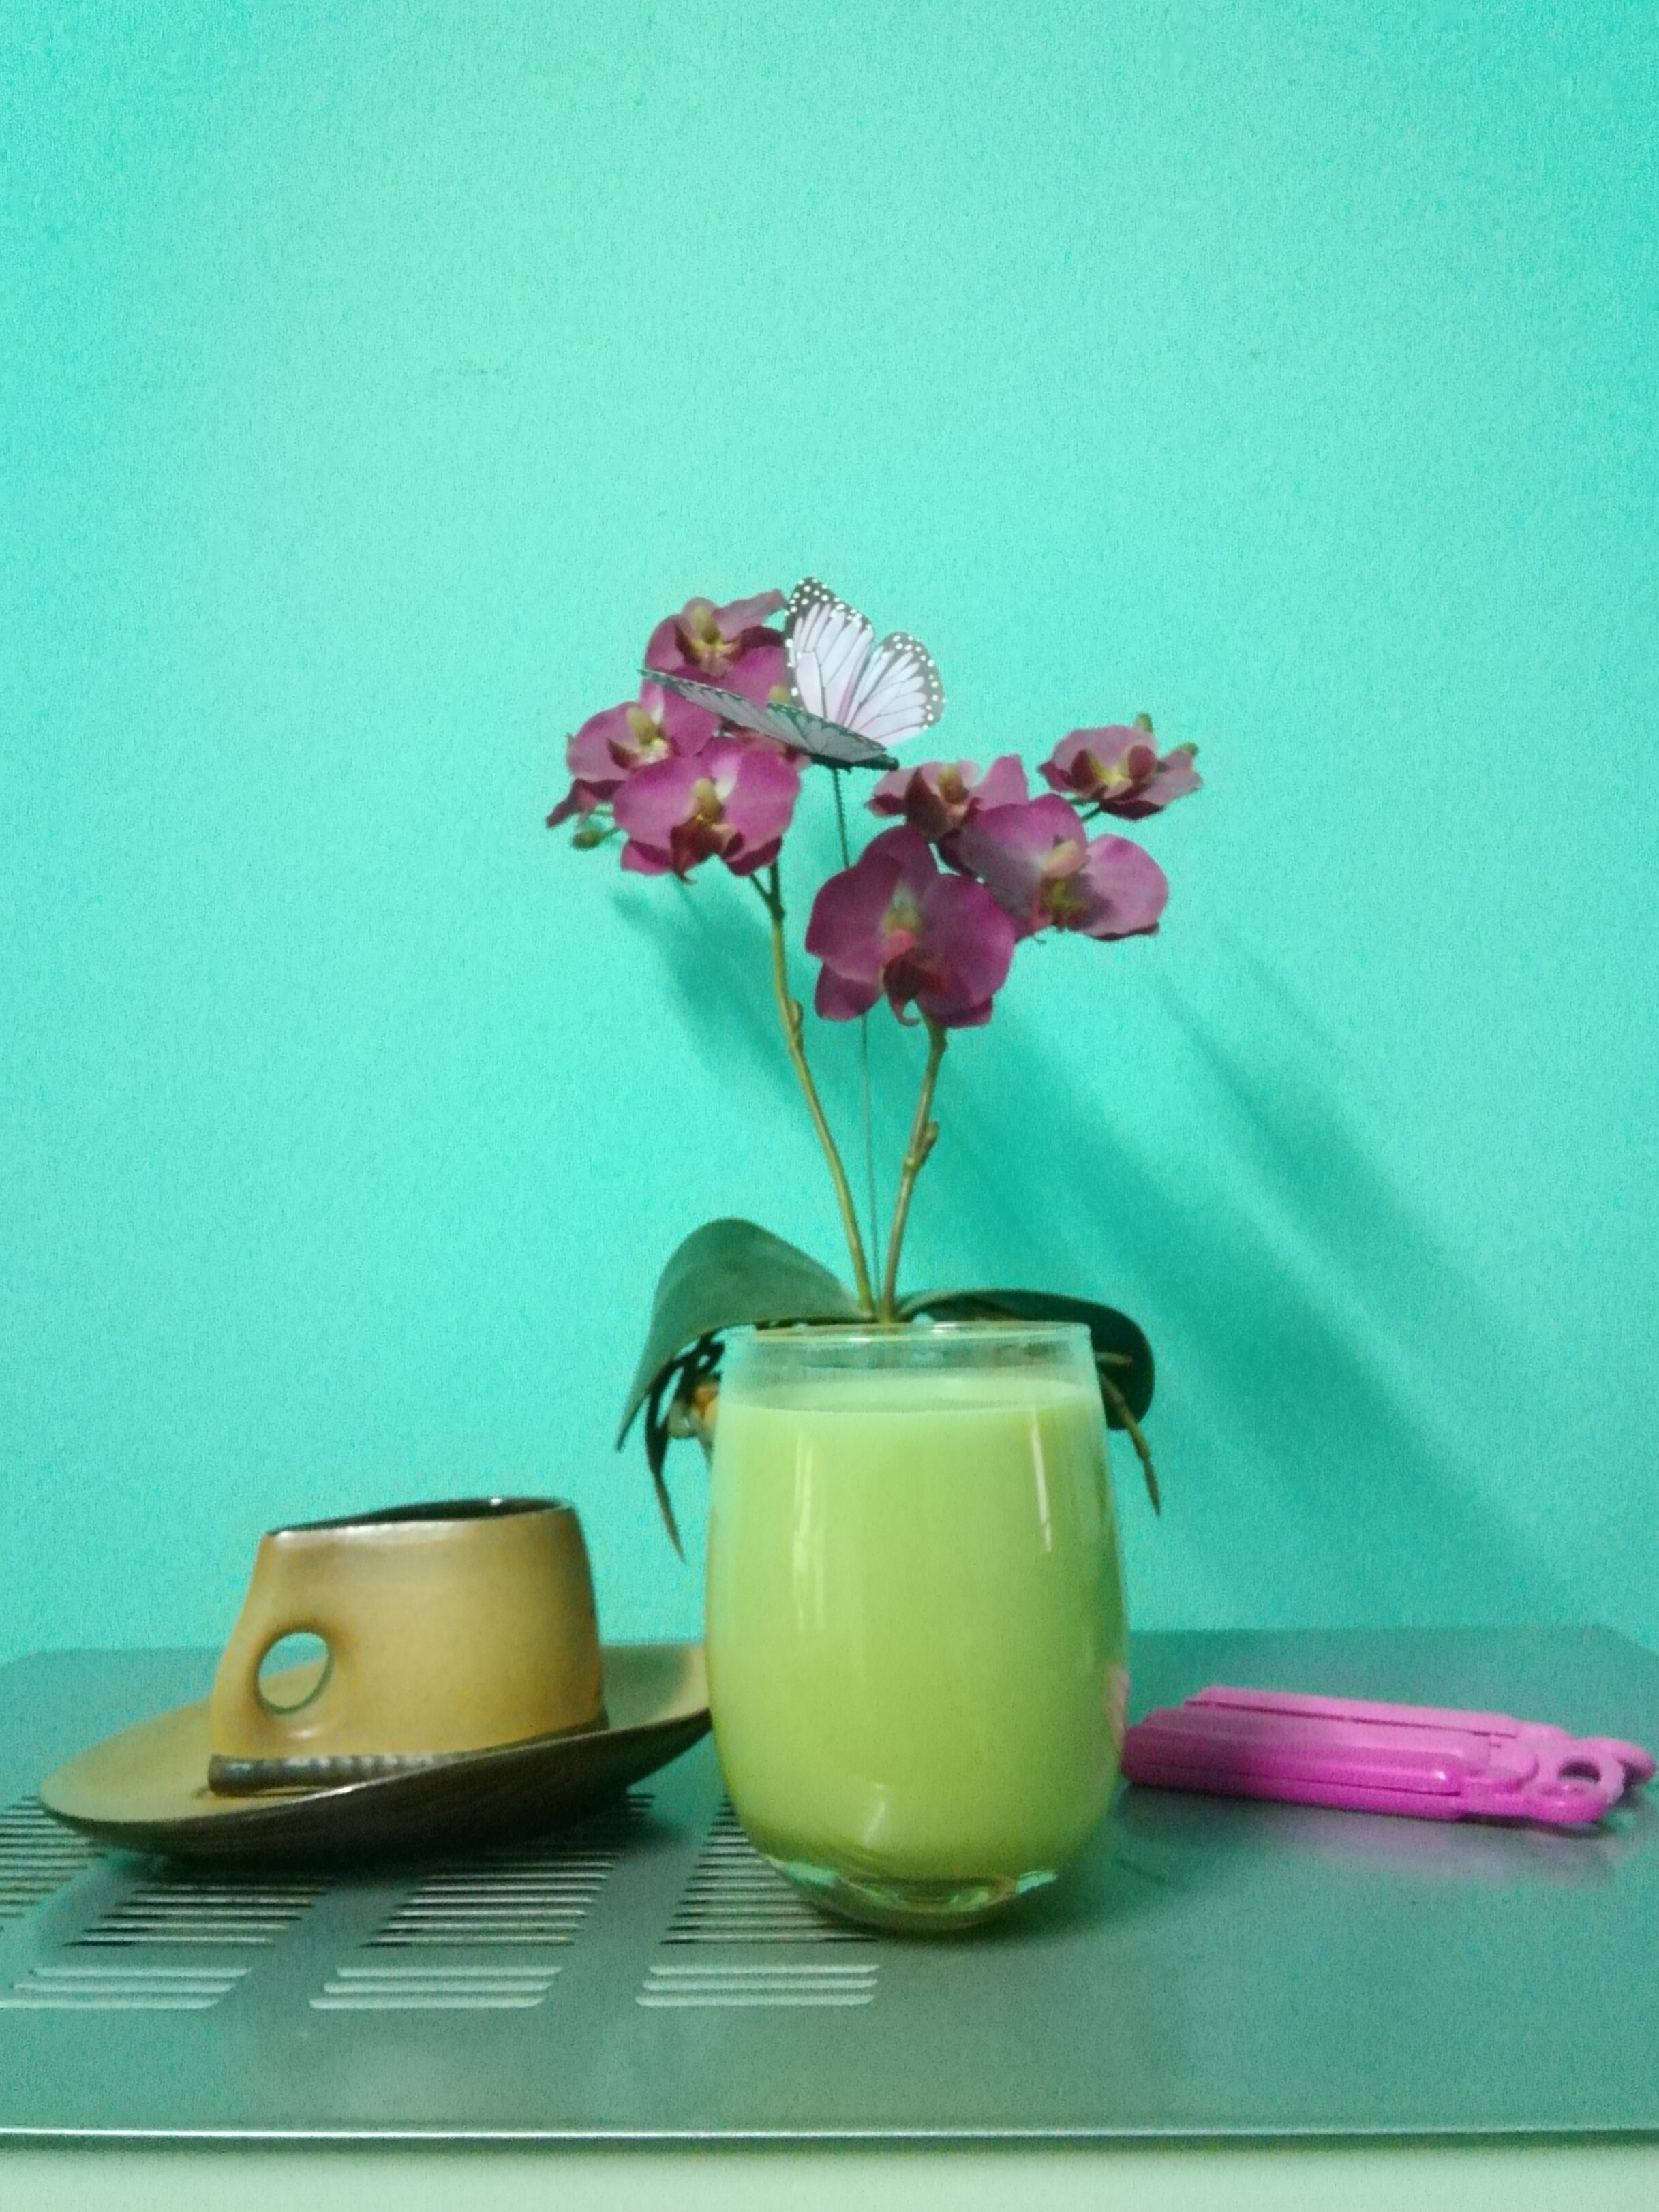
tea, flavored, green tea, latte, matcha, green, instant, drink, leaves herbal, milk drink, glass, flower, butterfly, cup, still life, still life photography, purple, pink, violet, plant, tableware, petal, jug, serveware, cut flowers, ceramic, painting, vase, drinkware, magenta, flowerpot, flowering plant